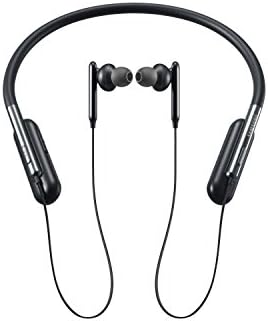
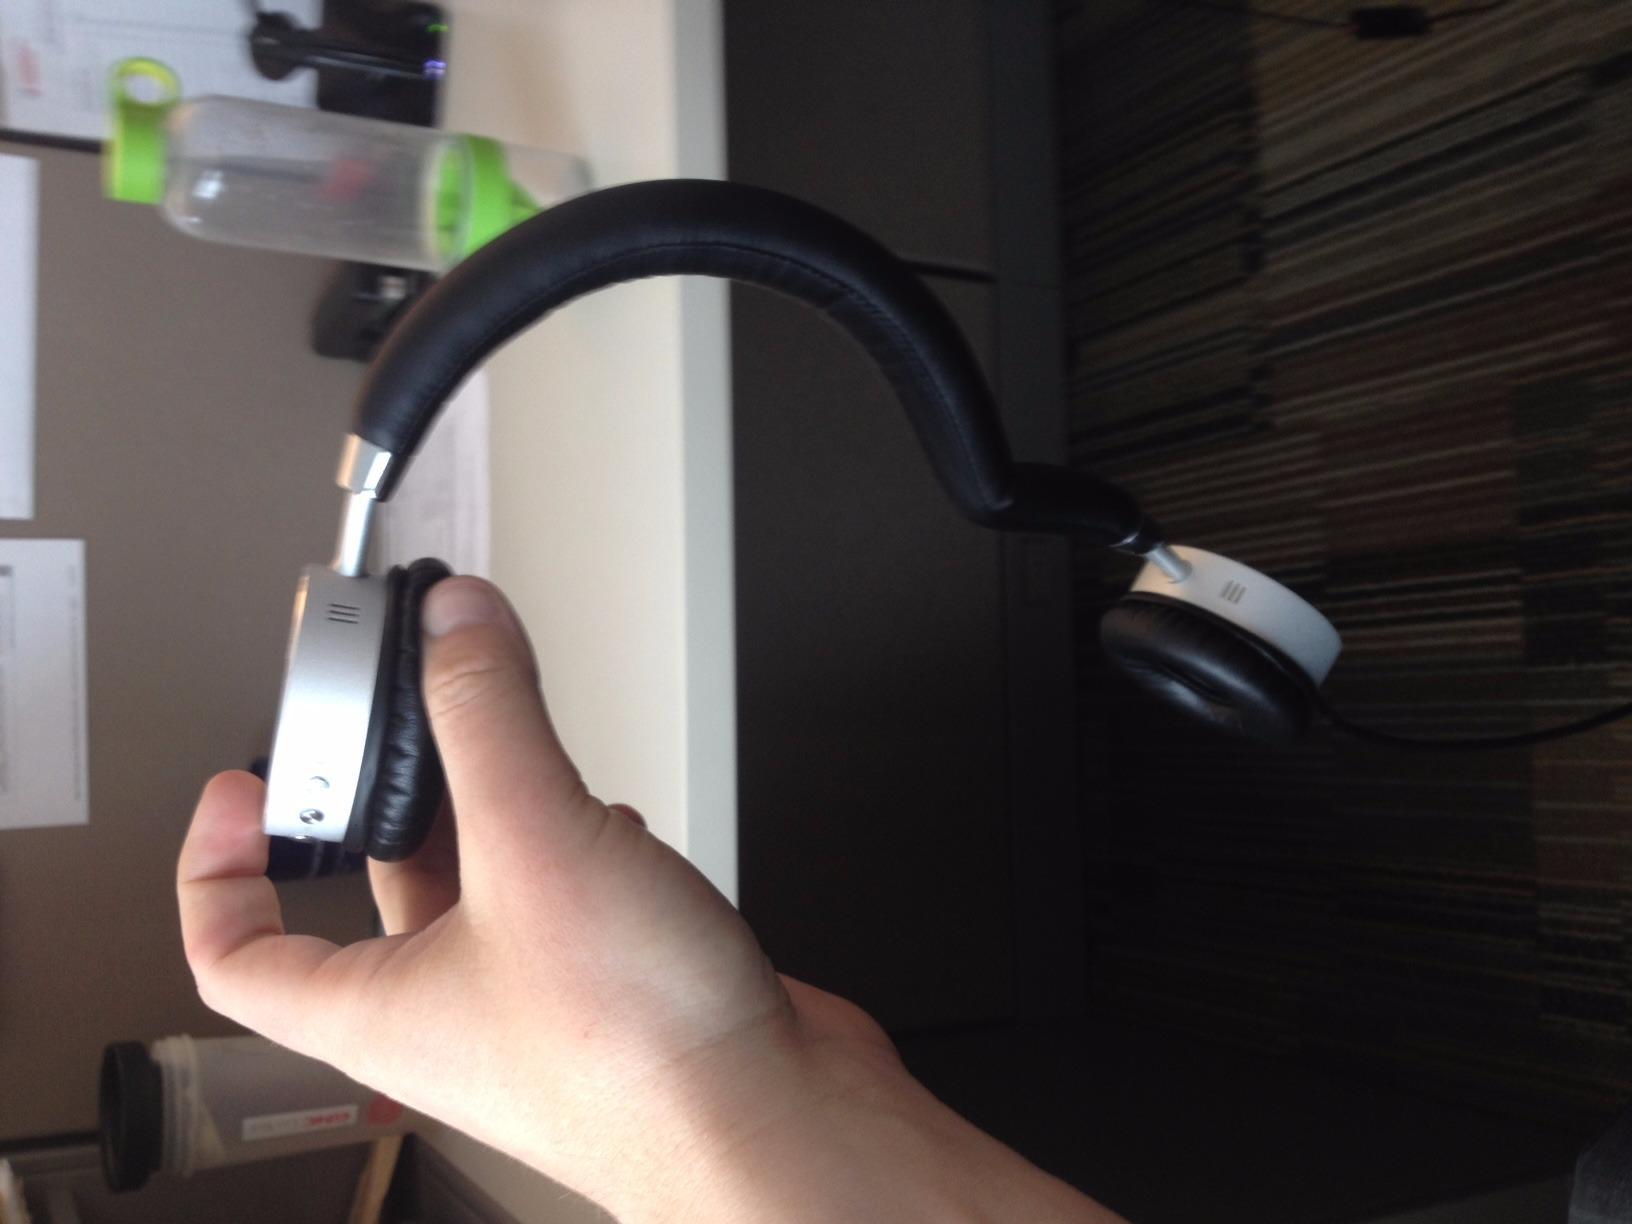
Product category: headphones
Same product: no